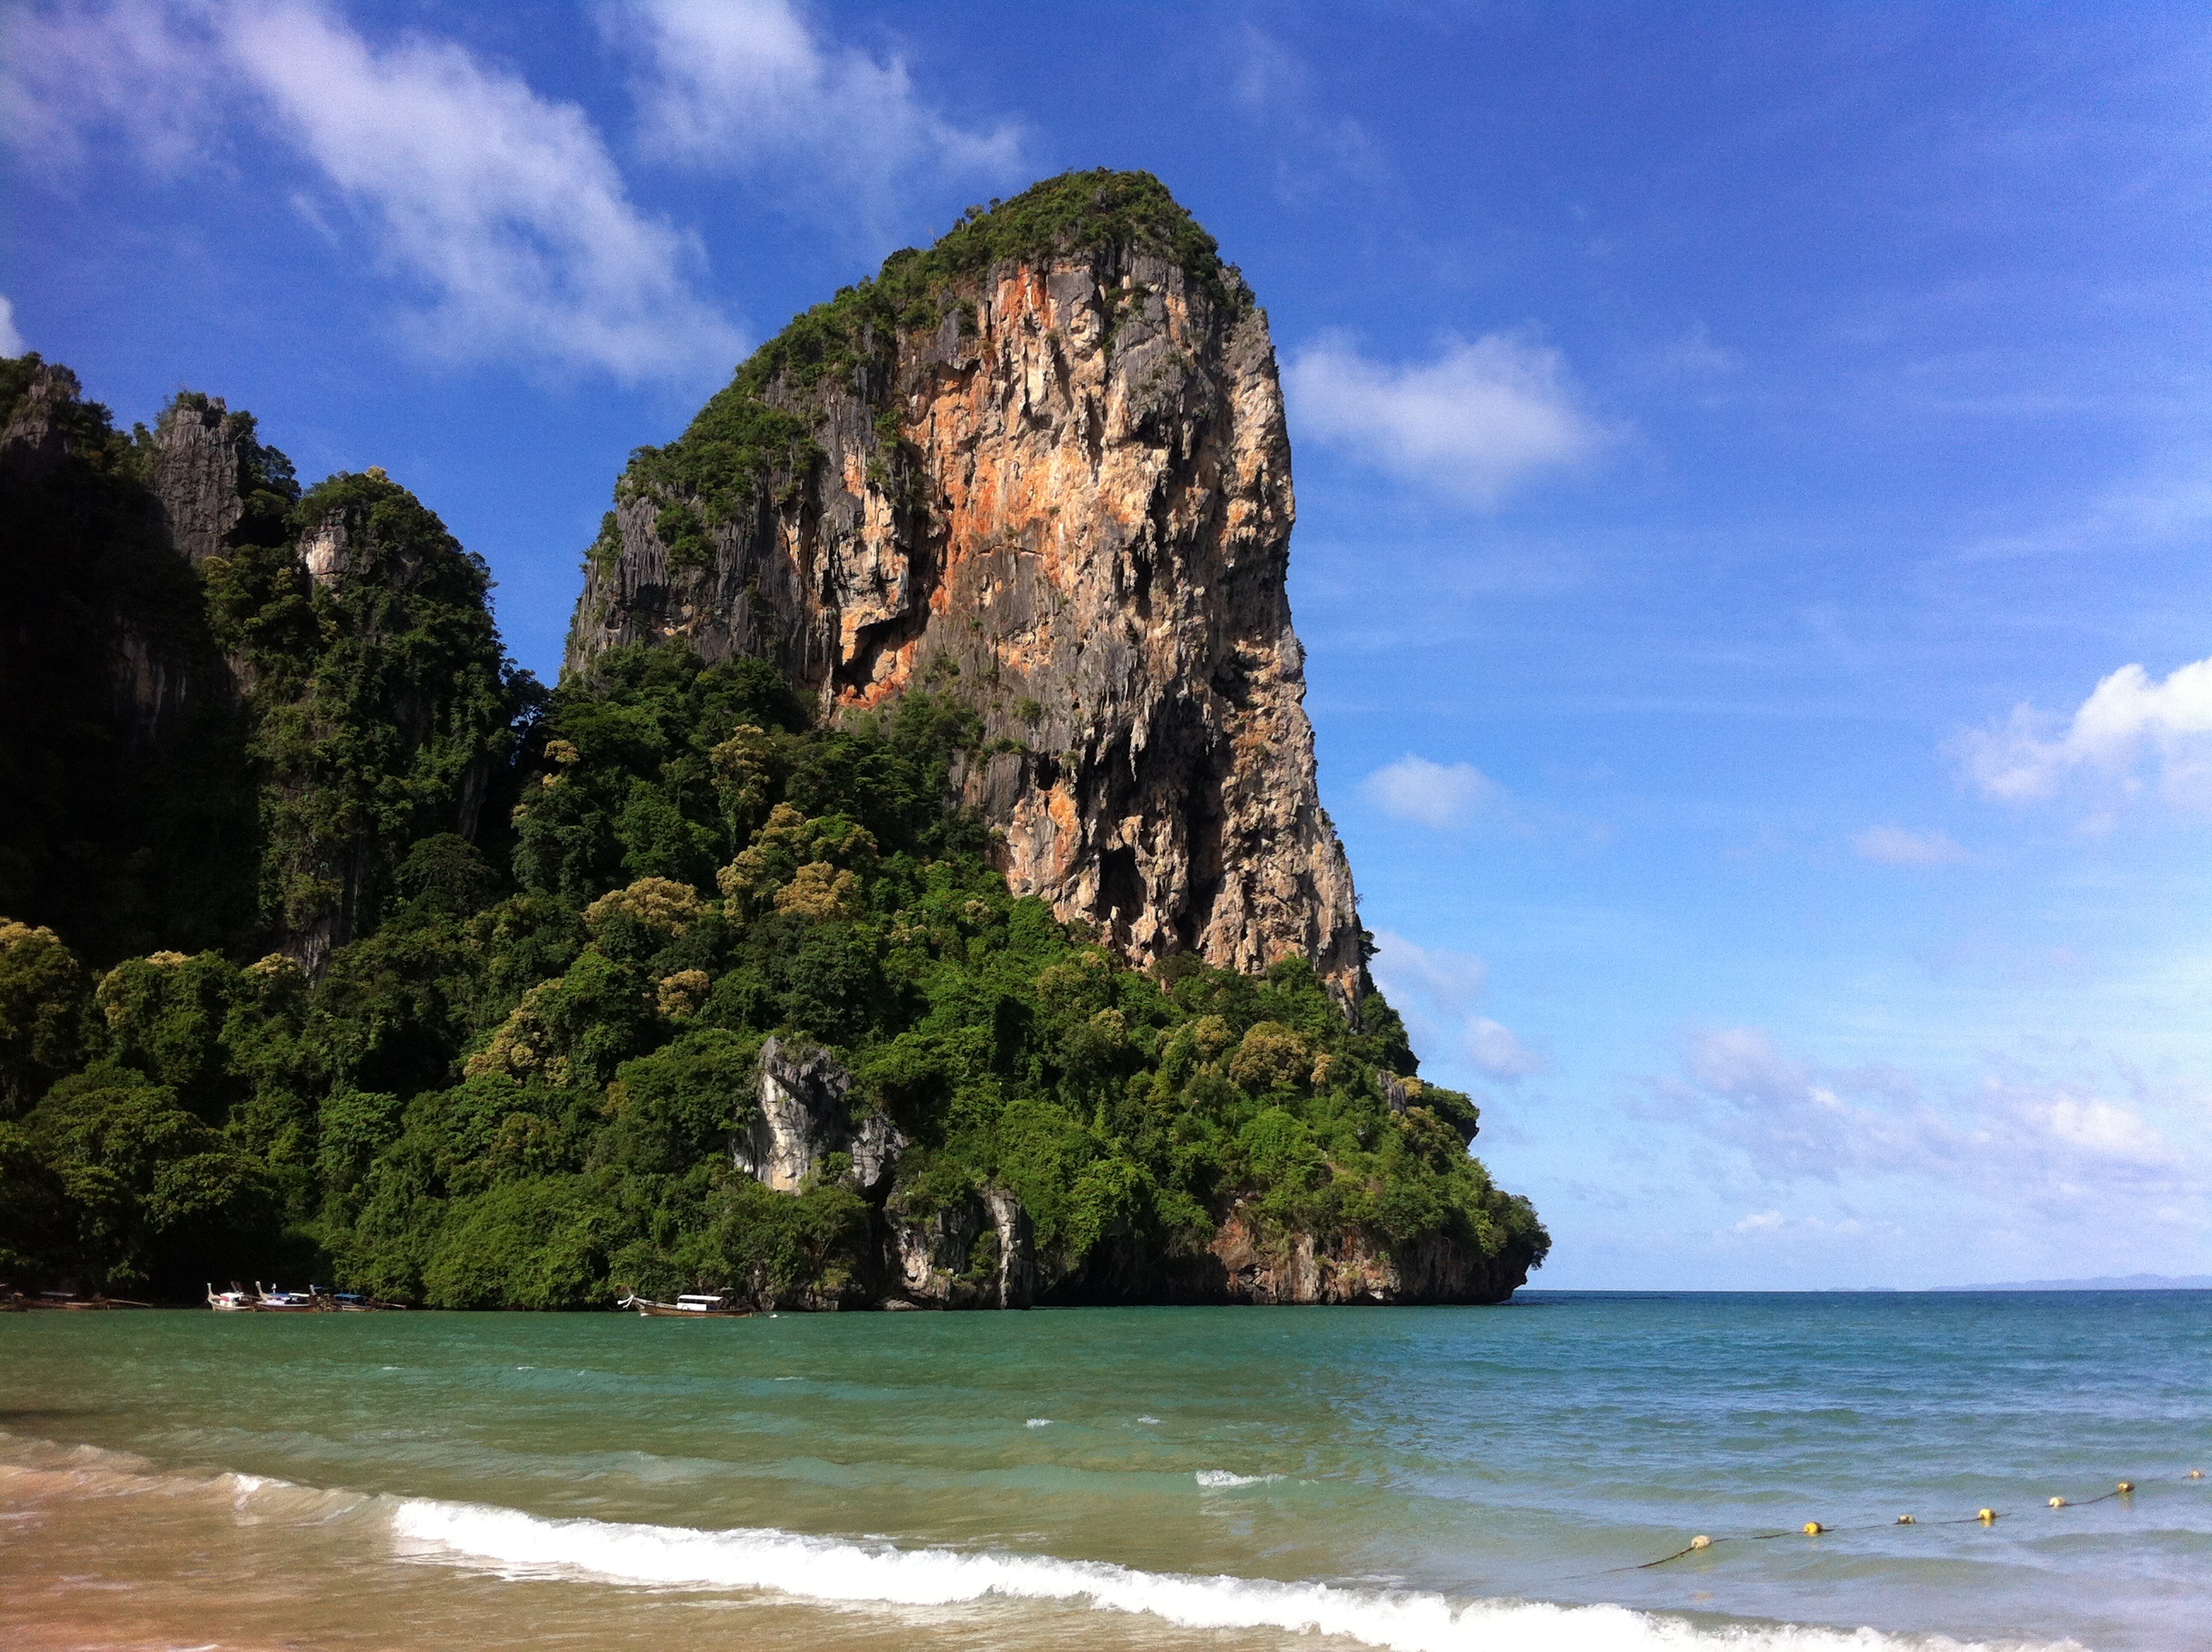
beach, sea, coast, tree, water, rock, ocean, shore, summer, vacation, formation, cliff, cove, bay, island, stack, terrain, thailand, body of water, booked, cape, islet, landform, geographical feature